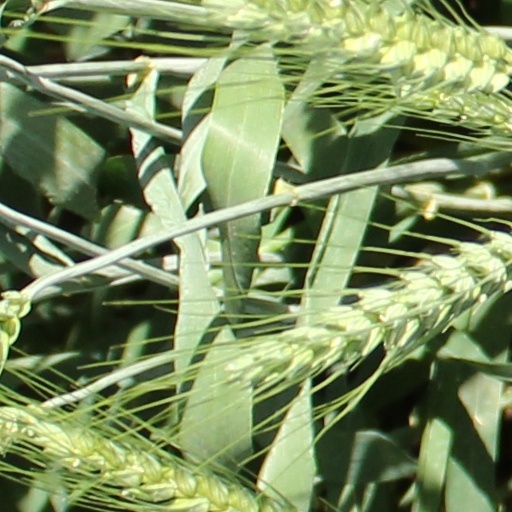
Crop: wheat